Chavagnes International College

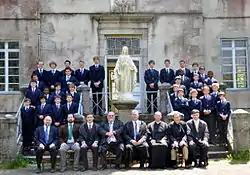
Master and pupils 2012, Chavagnes.

In 2004, two founding Masters of Chavagnes International College, Robert Asch and Ferdi McDermott, were invited to visit Cardinal Ratzinger in Rome. Cardinal Ratzinger blessed rosaries for the boys at the college and expressed the hope that his forthcoming retirement would enable him to work more closely with his visitors. Cardinal Ratzinger became Pope, as Benedict XVI, making him the fourth Pope with a particular link to this remote French village and with its little "ecclesiastical school". In one of his last acts as Pope, Benedict XVI gave the title "Venerable" to Father Baudouin (the founder of the Petit Séminaire de Chavagnes) on 20 December 2012.